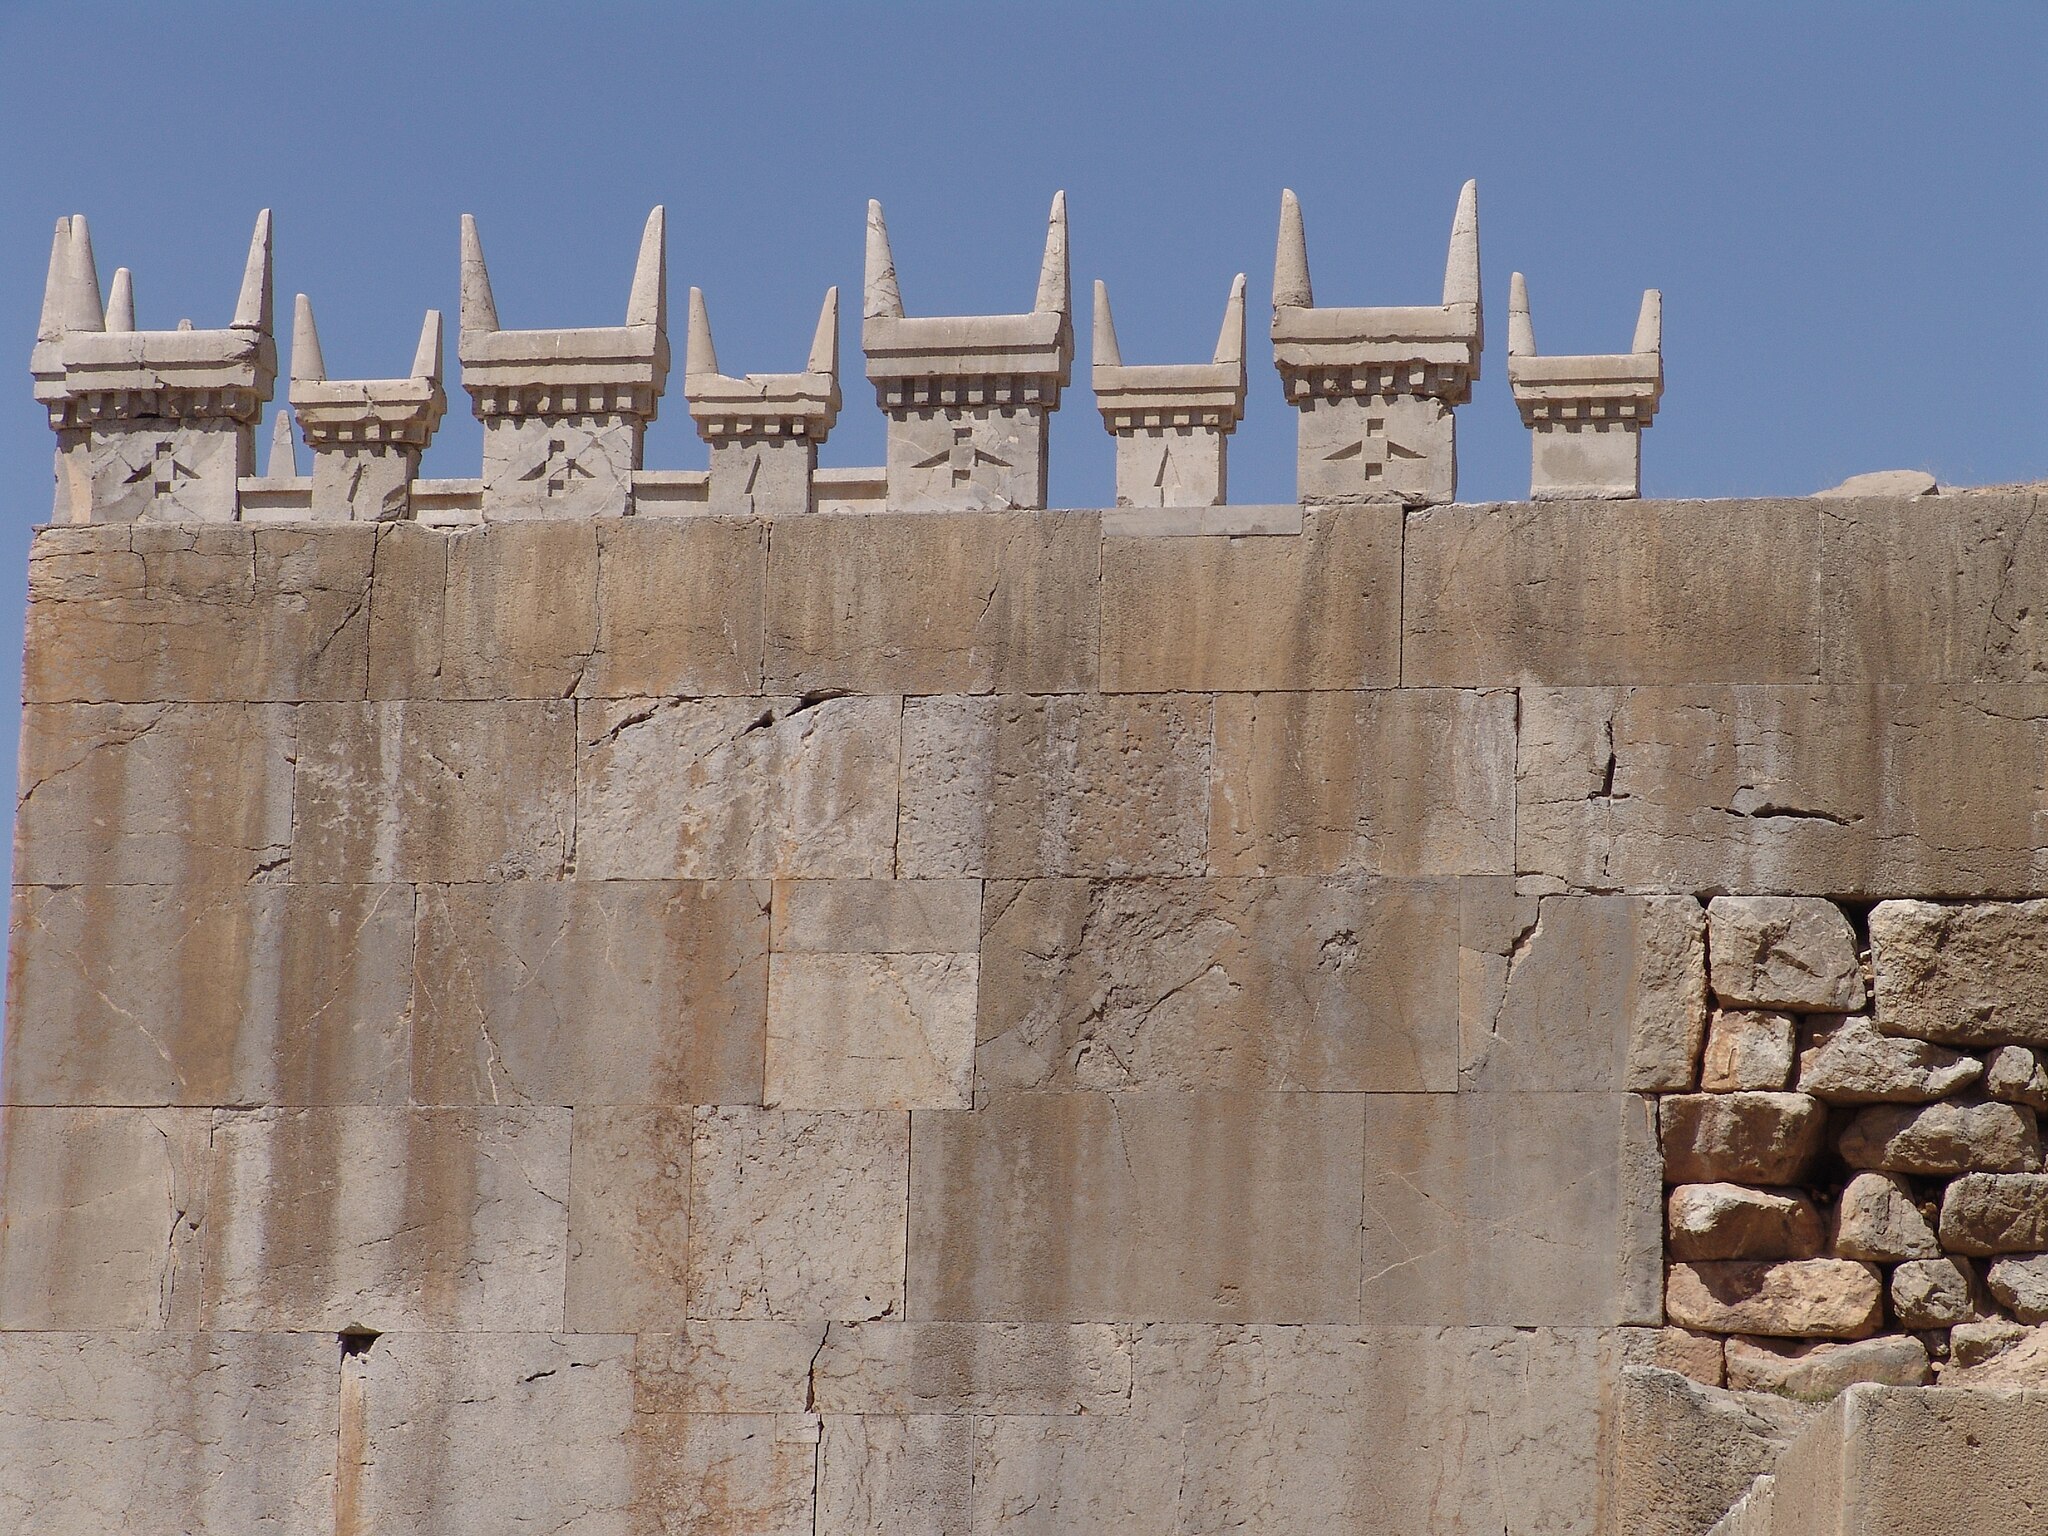
Title: Persepolis-Darafsh 1 (126)
Description: Persepolis
Date: 2008-03-21 12:26:40
Categories: GFDL, Taken with Sony DSC-F828, Palace of Artaxerxes I, License migration redundant, Self-published work, Files with coordinates missing SDC location of creation, 2008 in Persepolis, City walls of Persepolis, Photos by Darafsh Kaviyani